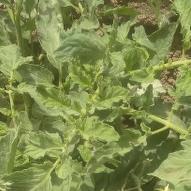
Crop: Tomato
Condition: healthy-leaf